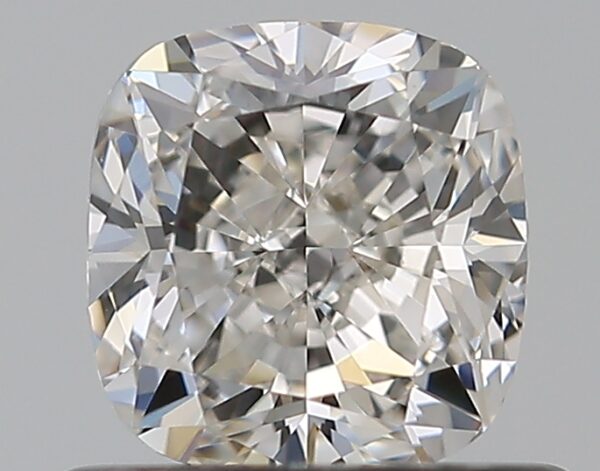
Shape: cushion
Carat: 0.59
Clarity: VS1
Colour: I
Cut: EX
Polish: EX
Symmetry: VG
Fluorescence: F
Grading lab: GIA
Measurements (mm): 4.8 x 4.64 x 3.11